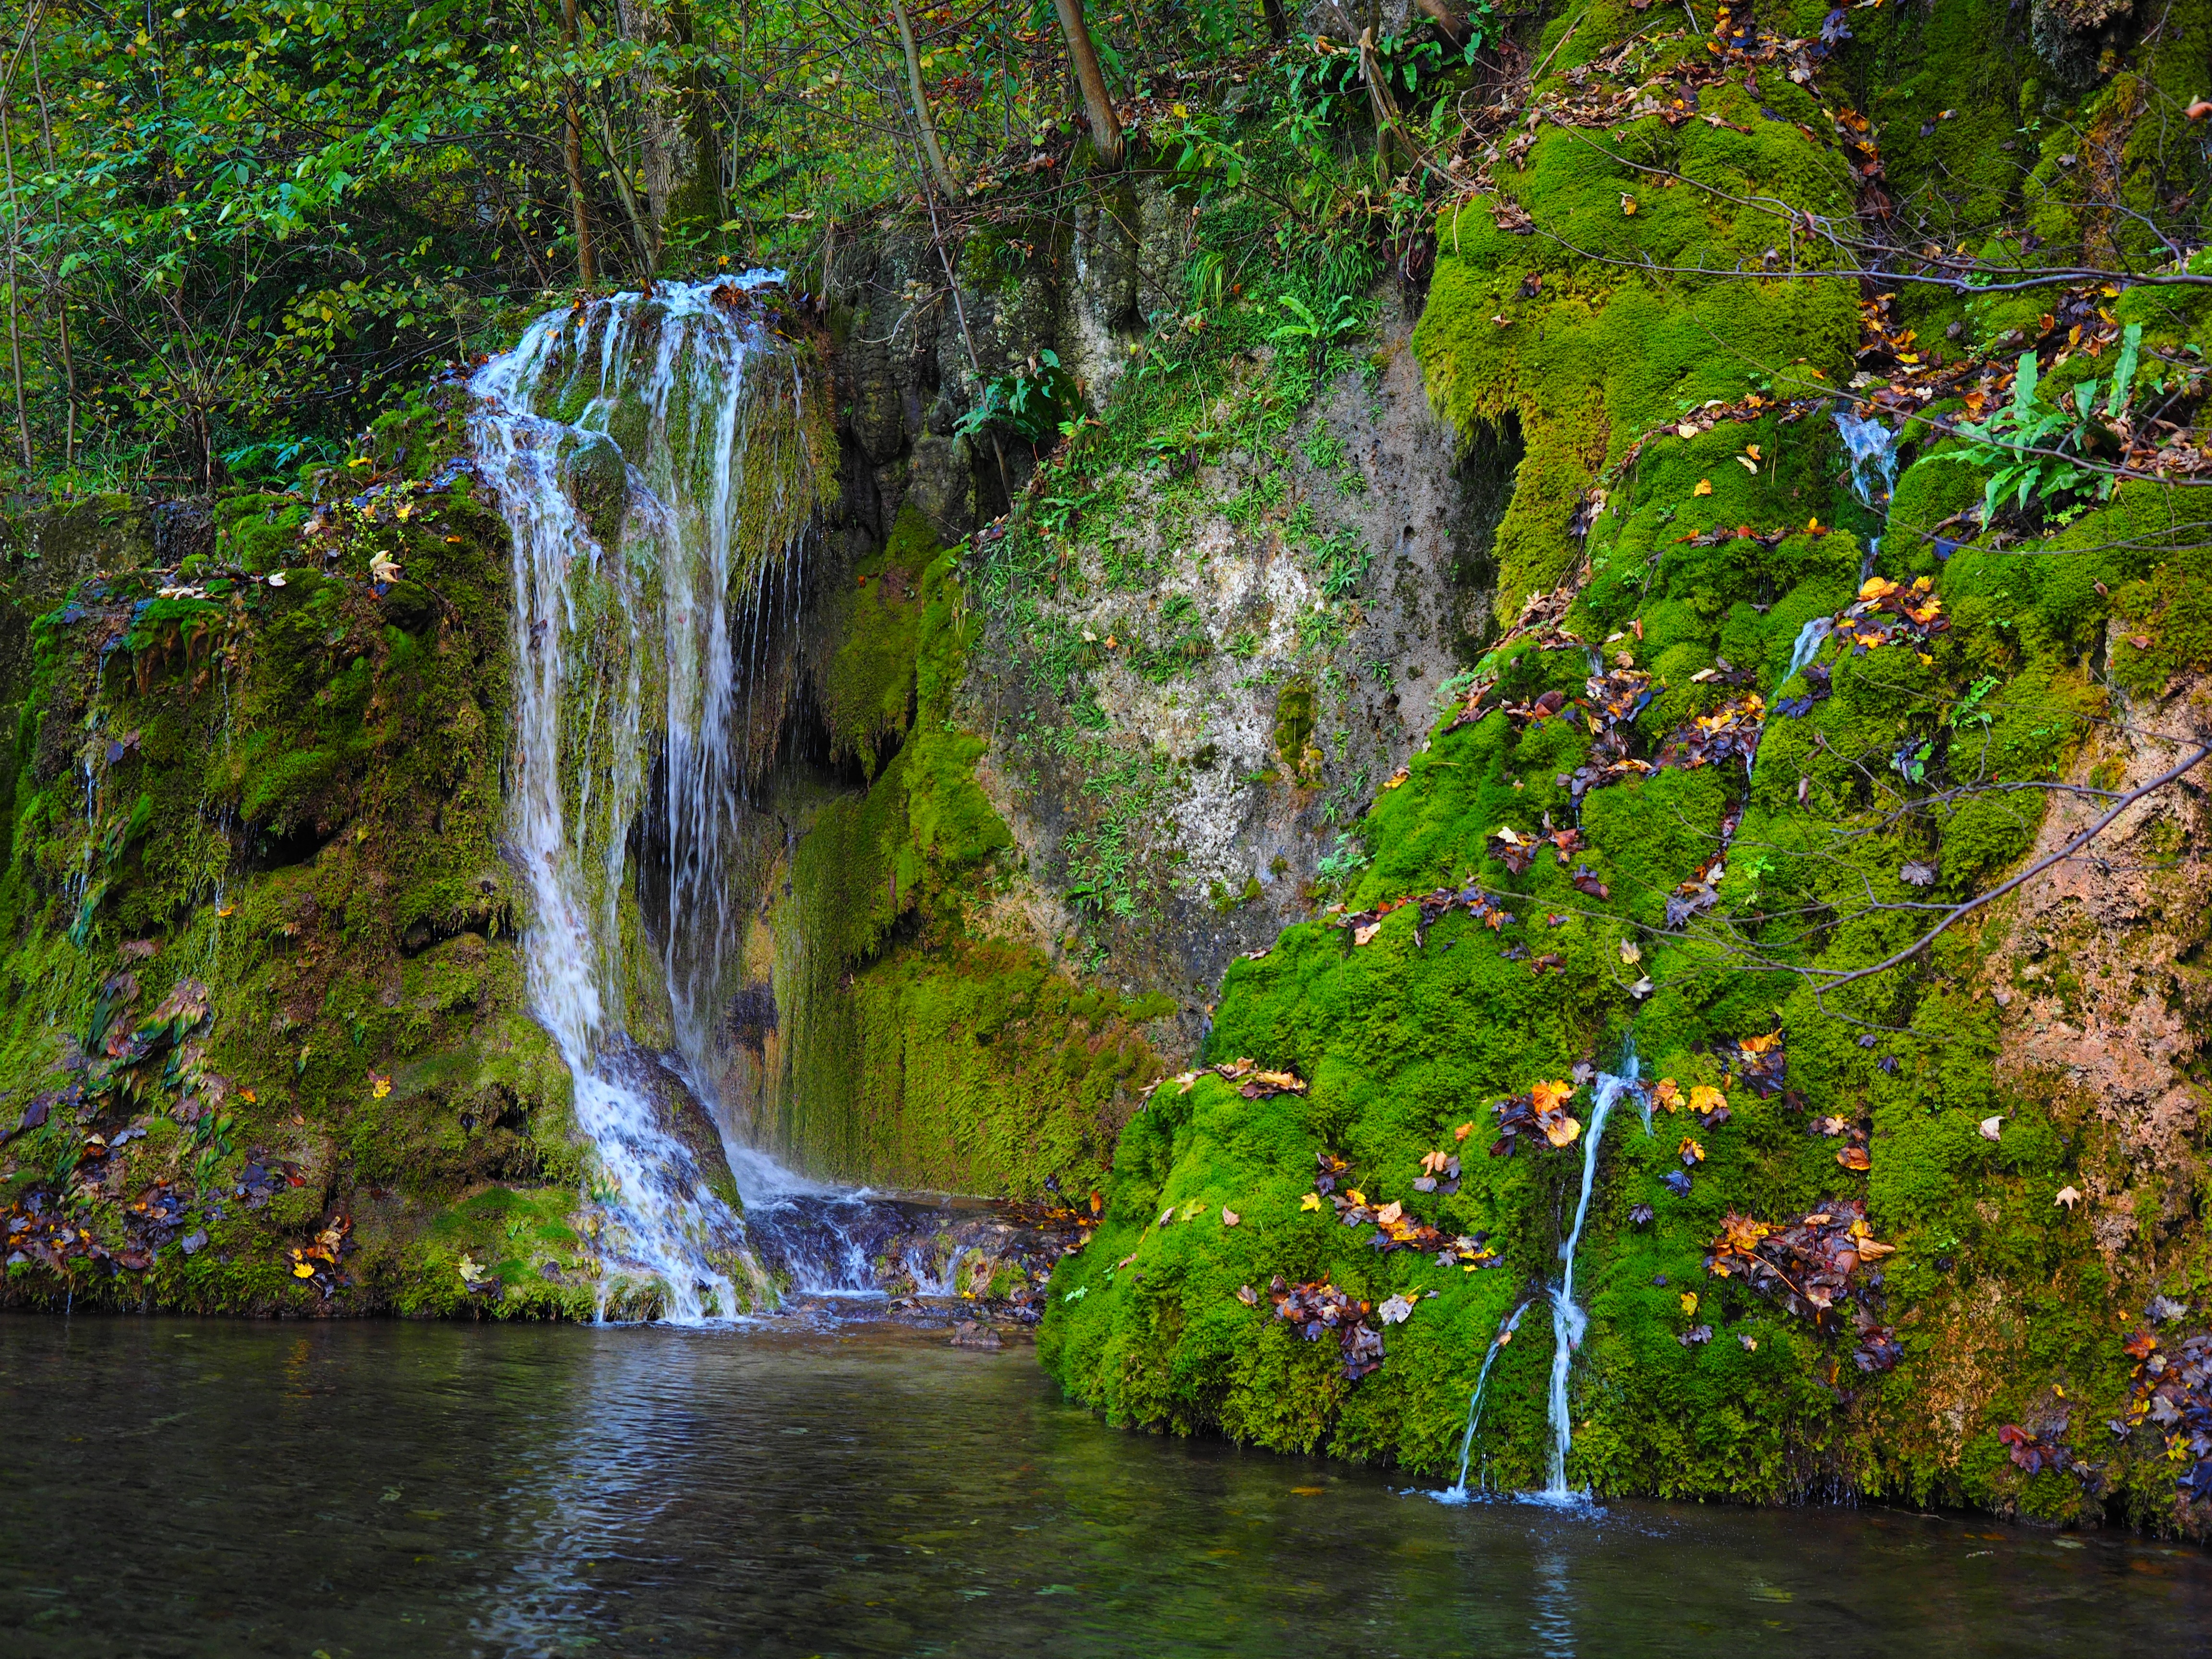
tree, water, nature, forest, waterfall, flower, river, stream, reflection, jungle, autumn, body of water, rainforest, wasserfall, woodland, water feature, watercourse, tufa, goods steiner waterfalls, kalktuffberg, sinterkalkterrasse